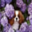
Label: dog